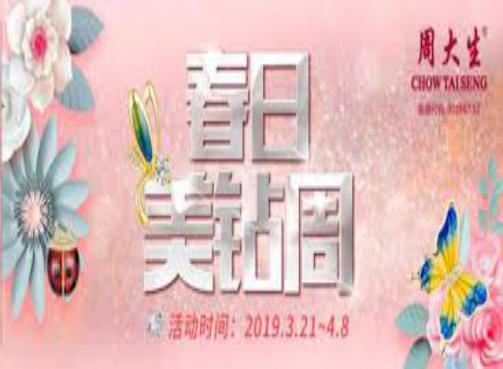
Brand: CHOW TAI SENG-1
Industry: Others